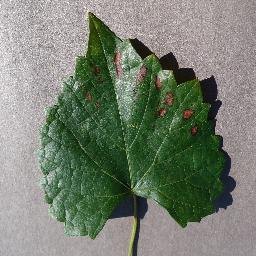
Label: Grape___Esca_(Black_Measles)